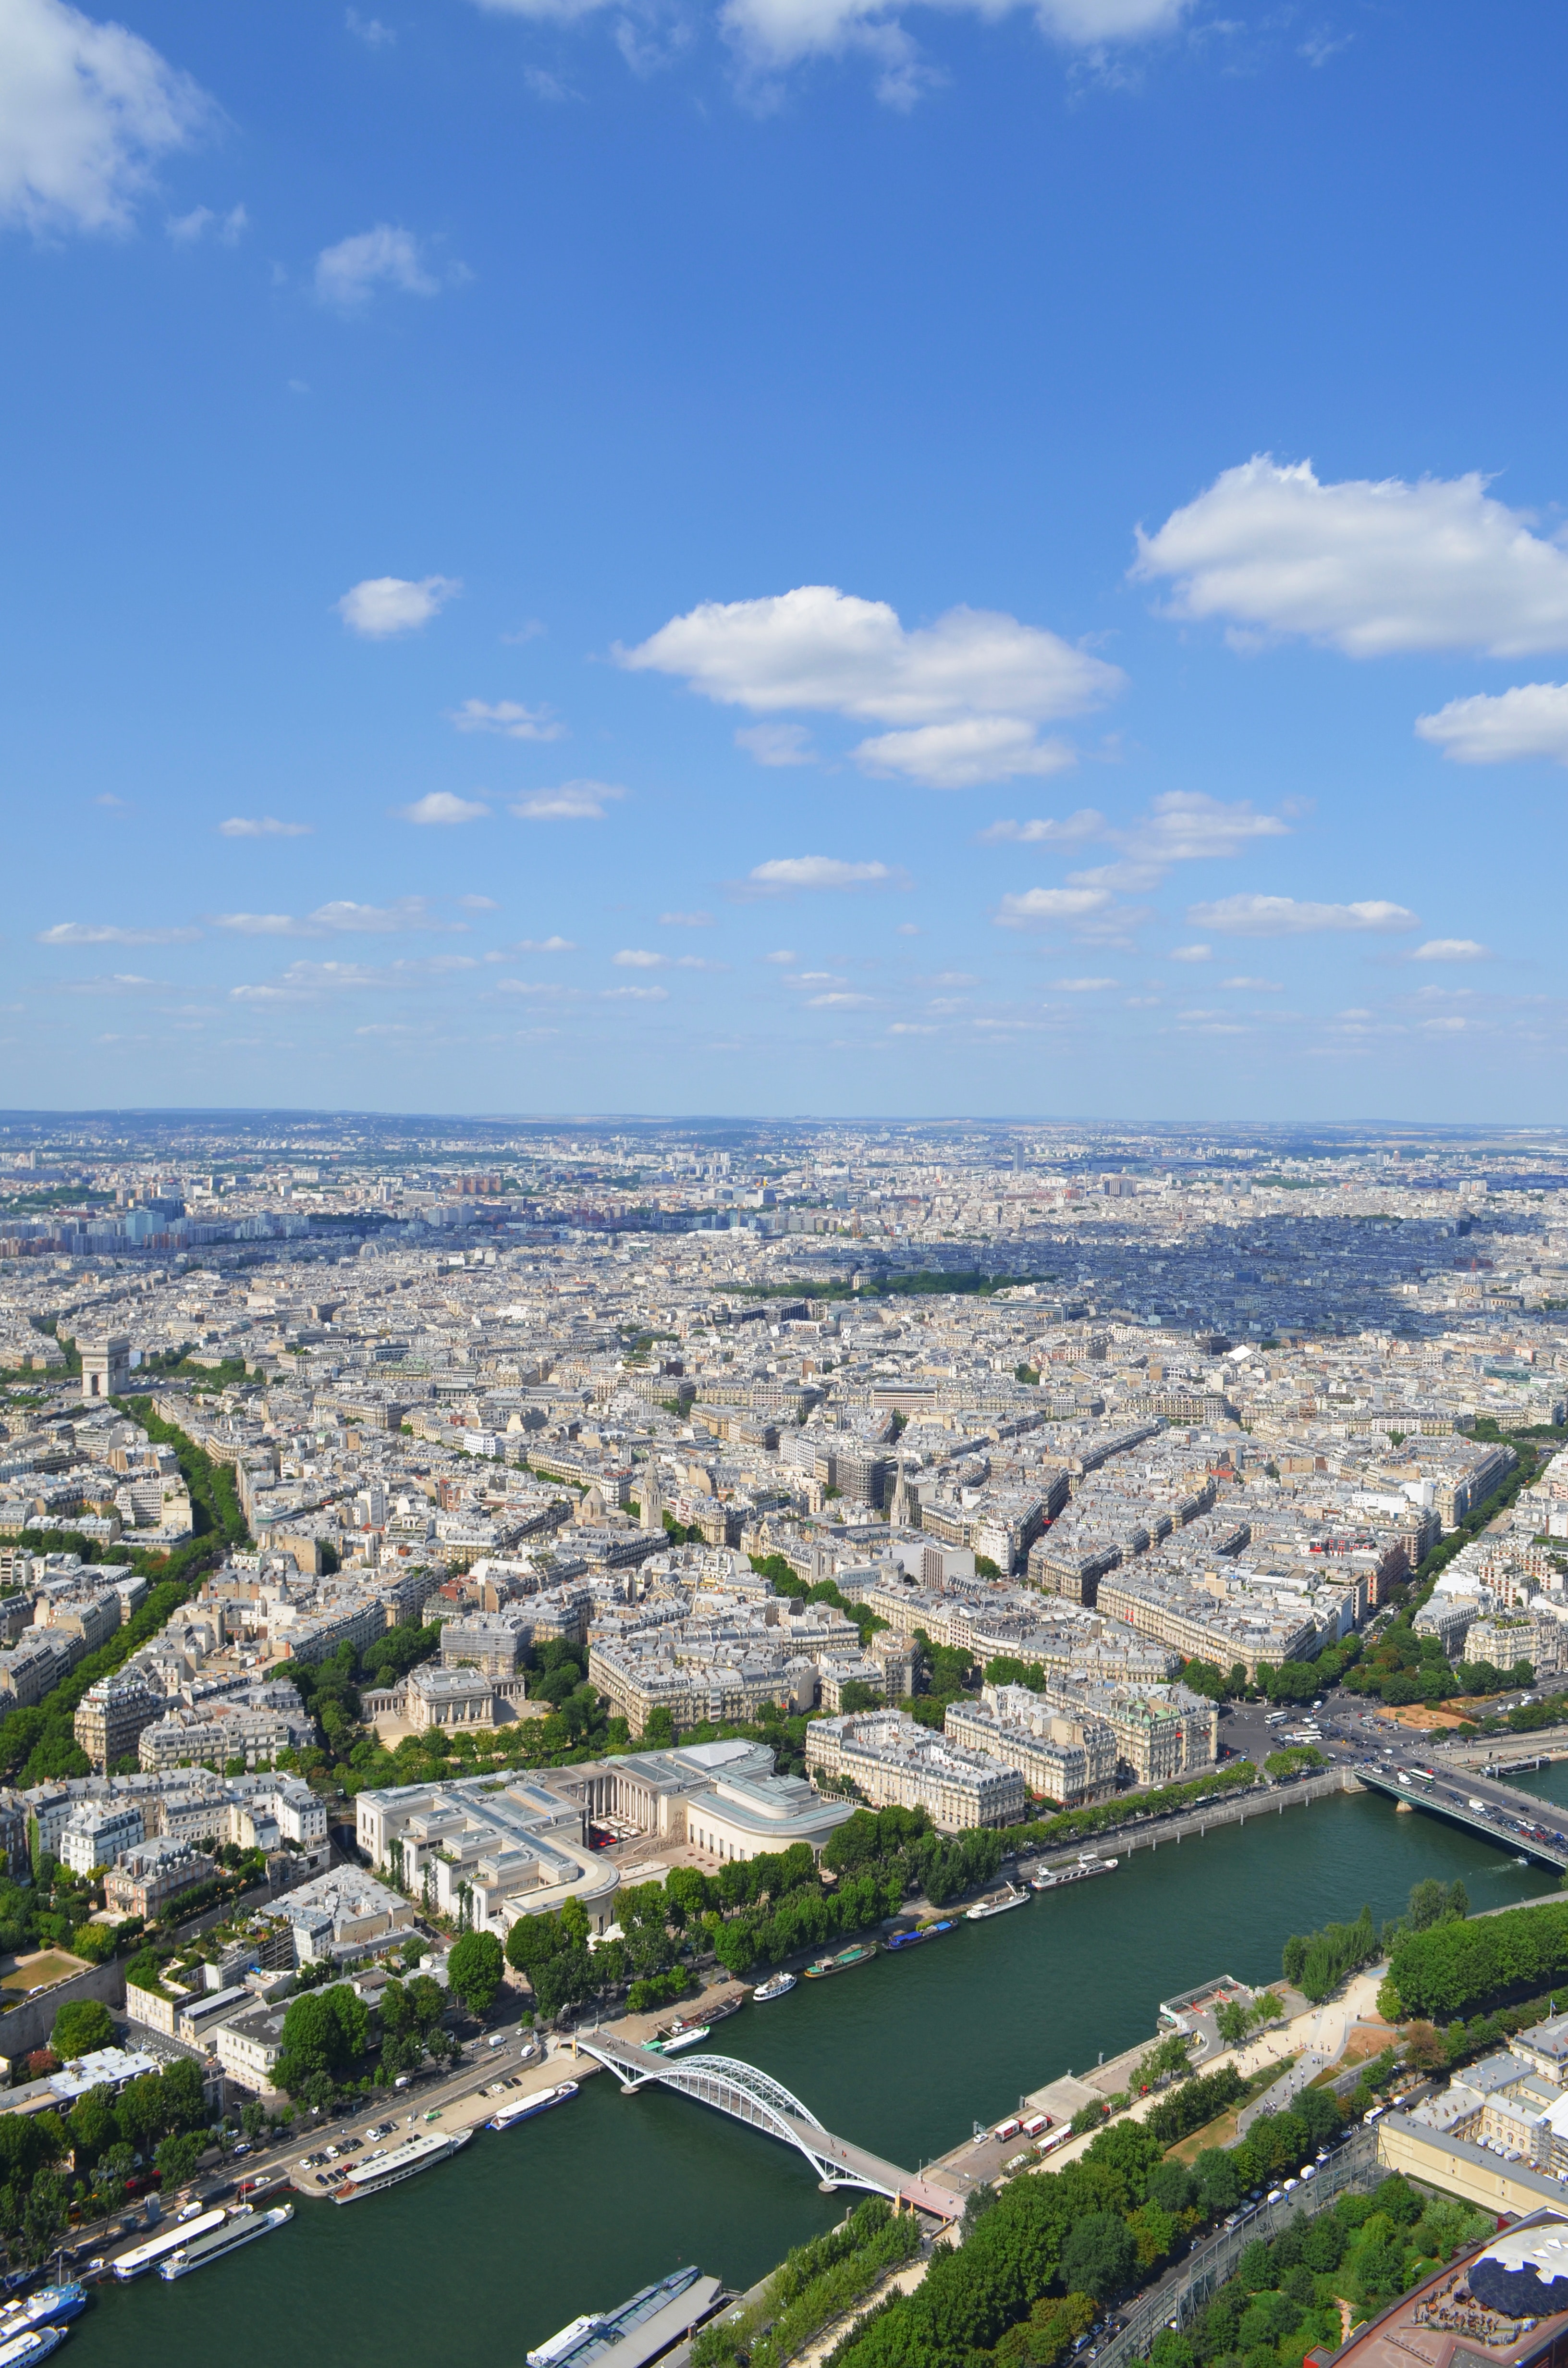
aerial photography, bird's eye view, urban area, metropolitan area, sky, residential area, daytime, city, suburb, cityscape, waterway, urban design, human settlement, landscape, photography, horizon, architecture, cloud, river, metropolis, neighbourhood, panorama, tourism, building, mixed use, sea, tower, vacation, tower block, channel, downtown, bay, skyline